New Bay

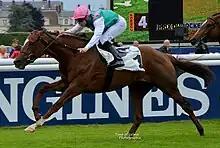

New Bay (foaled 14 February 2012) is a British-bred, French-trained Thoroughbred racehorse and breeding stallion. As a three-year-old in 2015 he won the Prix du Jockey Club, Prix Guillaume d'Ornano and Prix Niel before finishing third in the Prix de l'Arc de Triomphe.